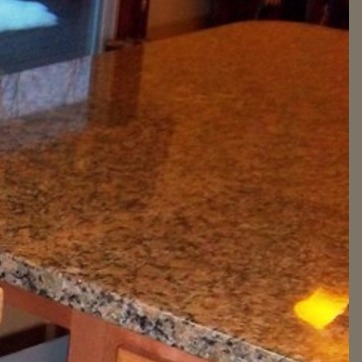
Material: polishedstone